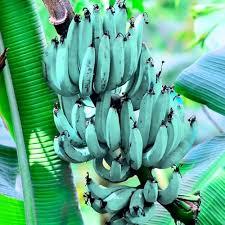
Huu ni mgomba wa ndizi. Mgomba huu uko shambani. Mgomba huu una ndizi, ndizi ambayo haijakomaa. Ndizi bado ni midogo midogo. Mgomba huu una matawi ambayo ni ya kijani kibichi.